Old Cairo

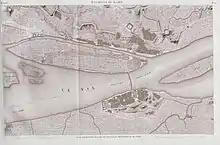
Detailed map of Old Cairo, circa 1800, opposite Roda Island and Giza

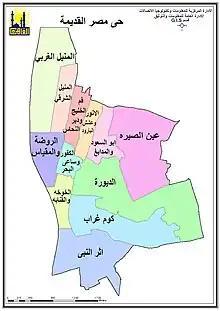
Masr al-Qadima district map showing its shiakhas.

After the destruction of al-Qata'i, the administrative capital of Egypt returned to Fustat. In the 10th century, under the Fatimids, the capital moved to nearby "al-Qāhirah" (Cairo), founded in 969. Cairo's boundaries grew to eventually encompass the three earlier capitals of al-Fusṭāṭ, al-Qata'i and al-‘Askar. Fustat itself was then partly destroyed by a vizier-ordered fire that burned from 1168 to 1169, as a defensive measure against the attacking Crusader Kingdom of Jerusalem.